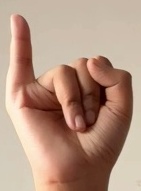
ASL sign: I